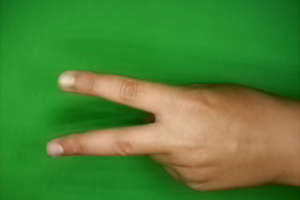
Label: scissors